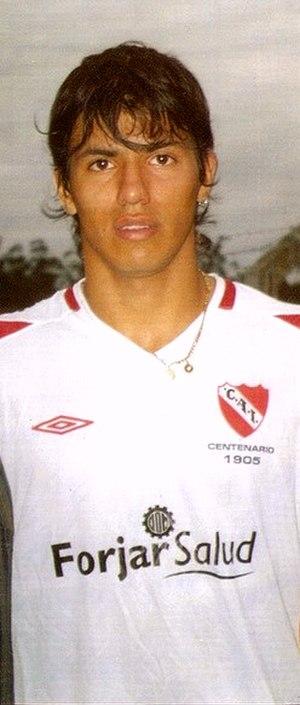
Sergio Leonel Agüero del Castillo, plus simplement Sergio Agüero, dit « Kun », est un footballeur international argentin né le 2 juin 1988 à Quilmes évoluant au poste d'attaquant pour le club de Manchester City. Aujourd’hui, il est considéré comme l’un des tout meilleurs avant-centres de la planète par de nombreux experts du football.